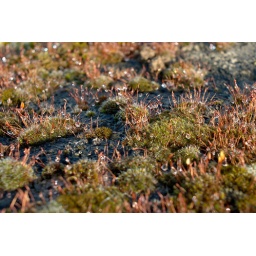
Water droplets trapped by moss on a wall separating two fields on the way back home from uni